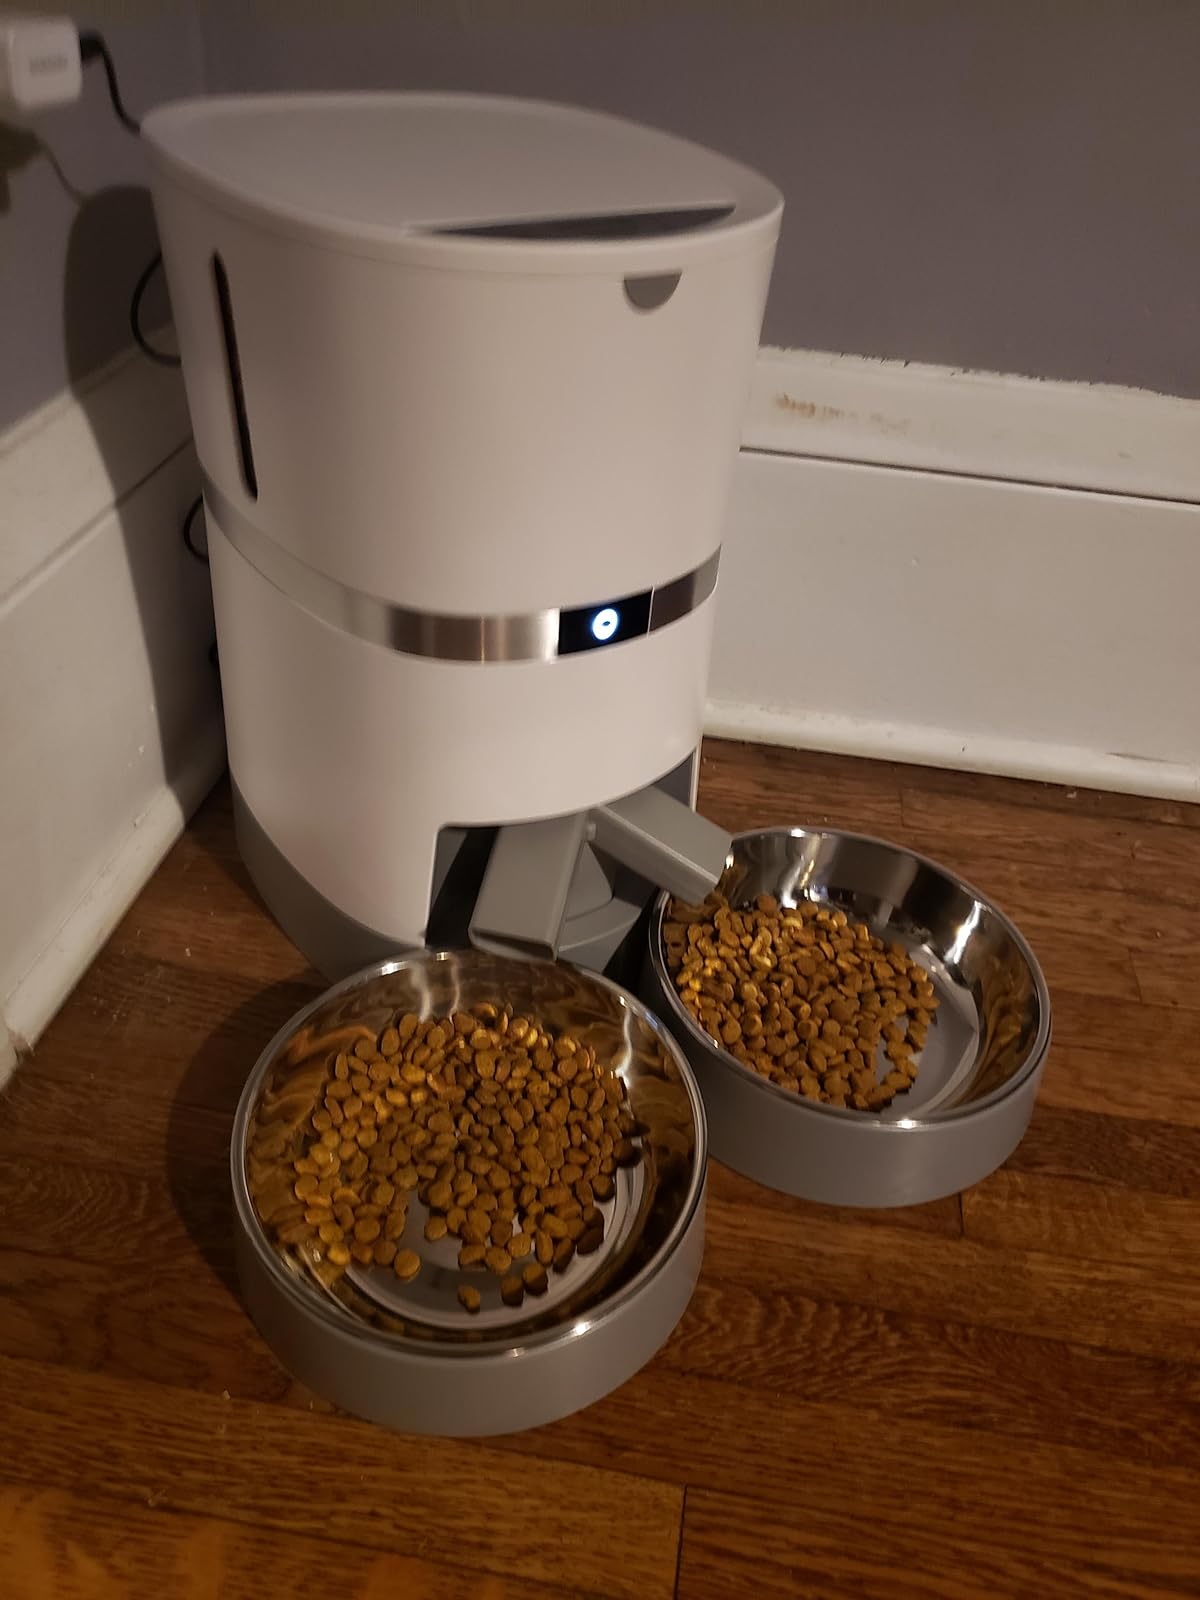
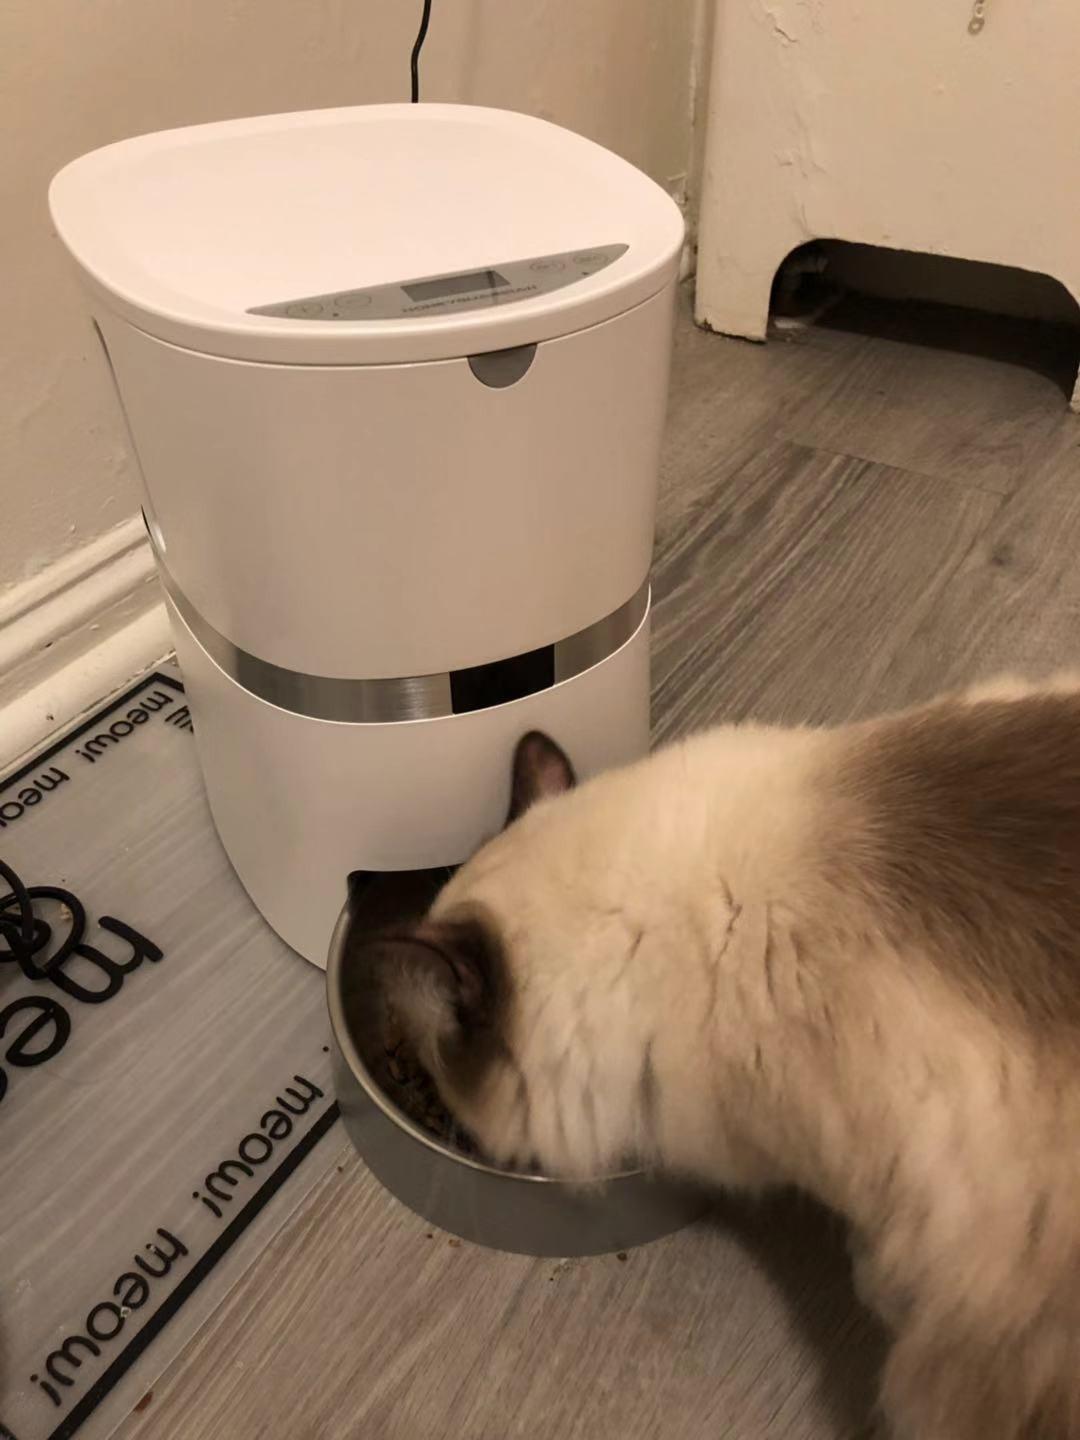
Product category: items_feeder
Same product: no